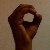
The image shows a hand gesture representing the letter 'O' in Indian Sign Language.